Miguel Herrera

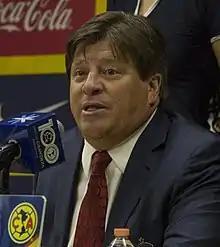
Herrera as Tijuana manager in 2016

Miguel Ernesto Herrera Aguirre (born 18 March 1968), popularly referred to by his nickname "Piojo" (Spanish for "louse"), is a Mexican professional football manager and former player. He is the current manager of the Costa Rica national team.